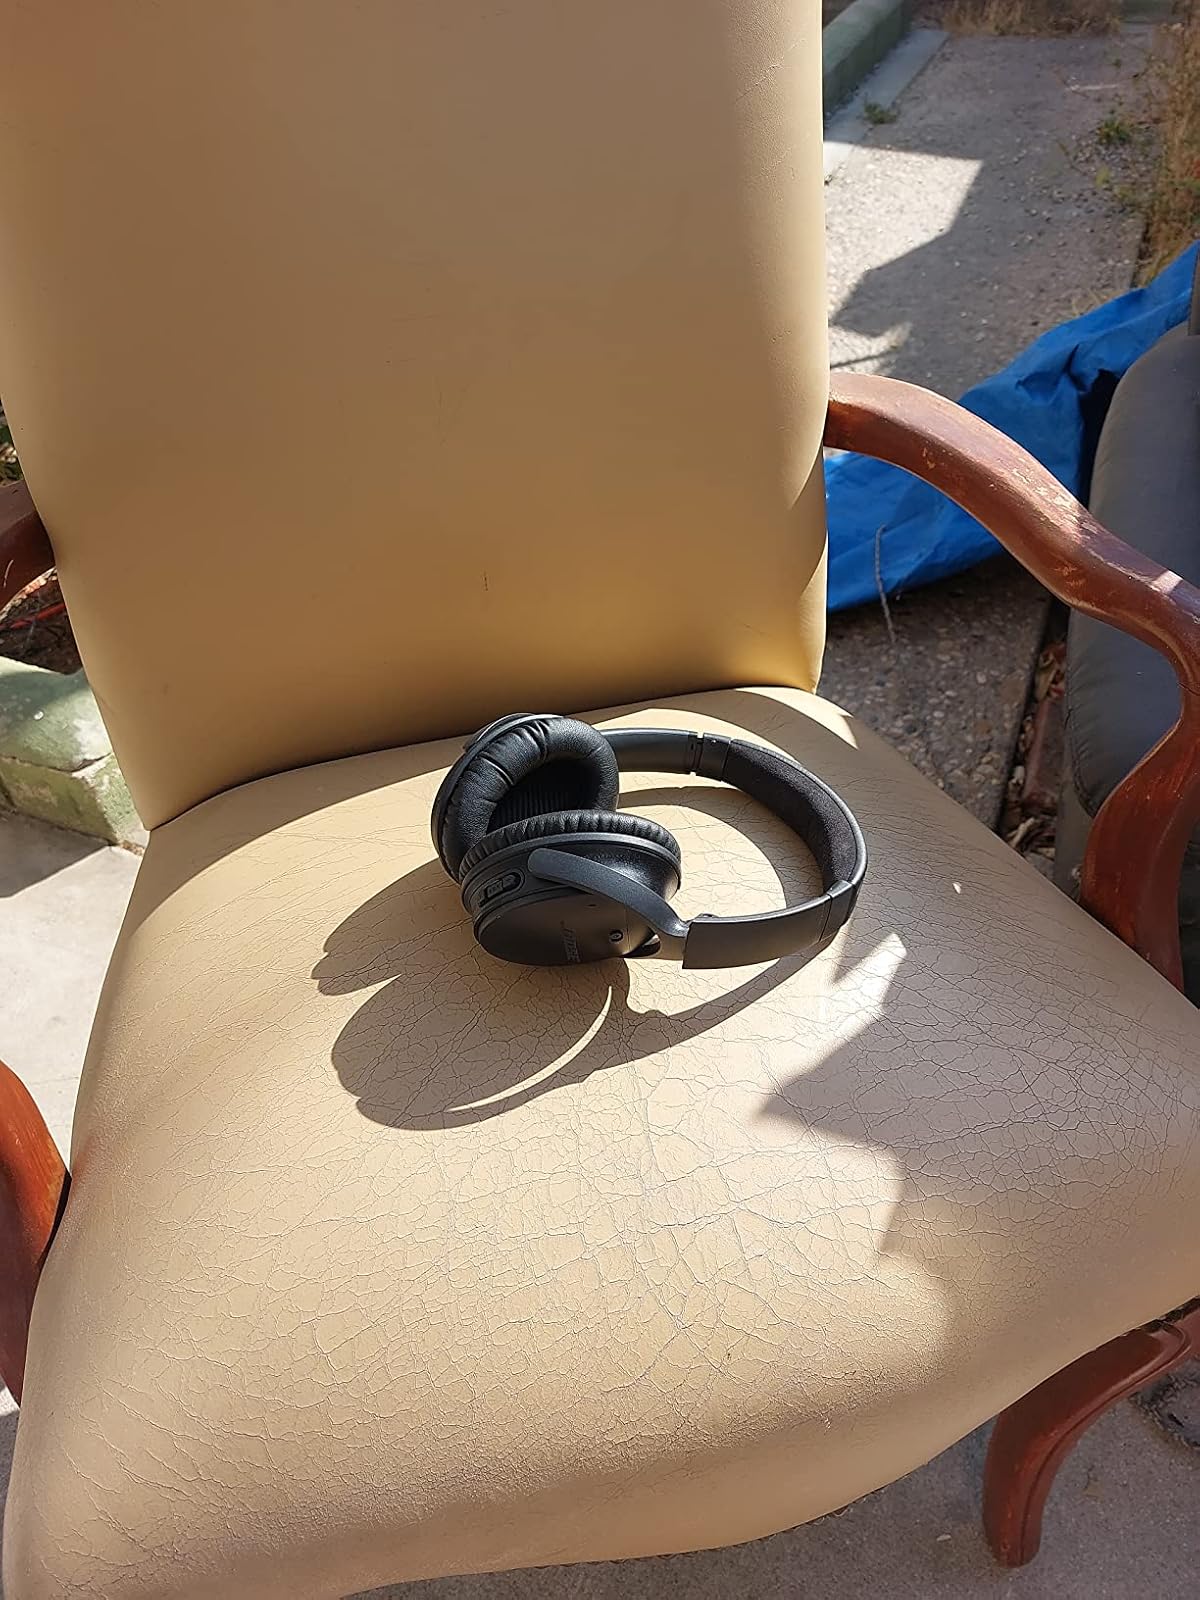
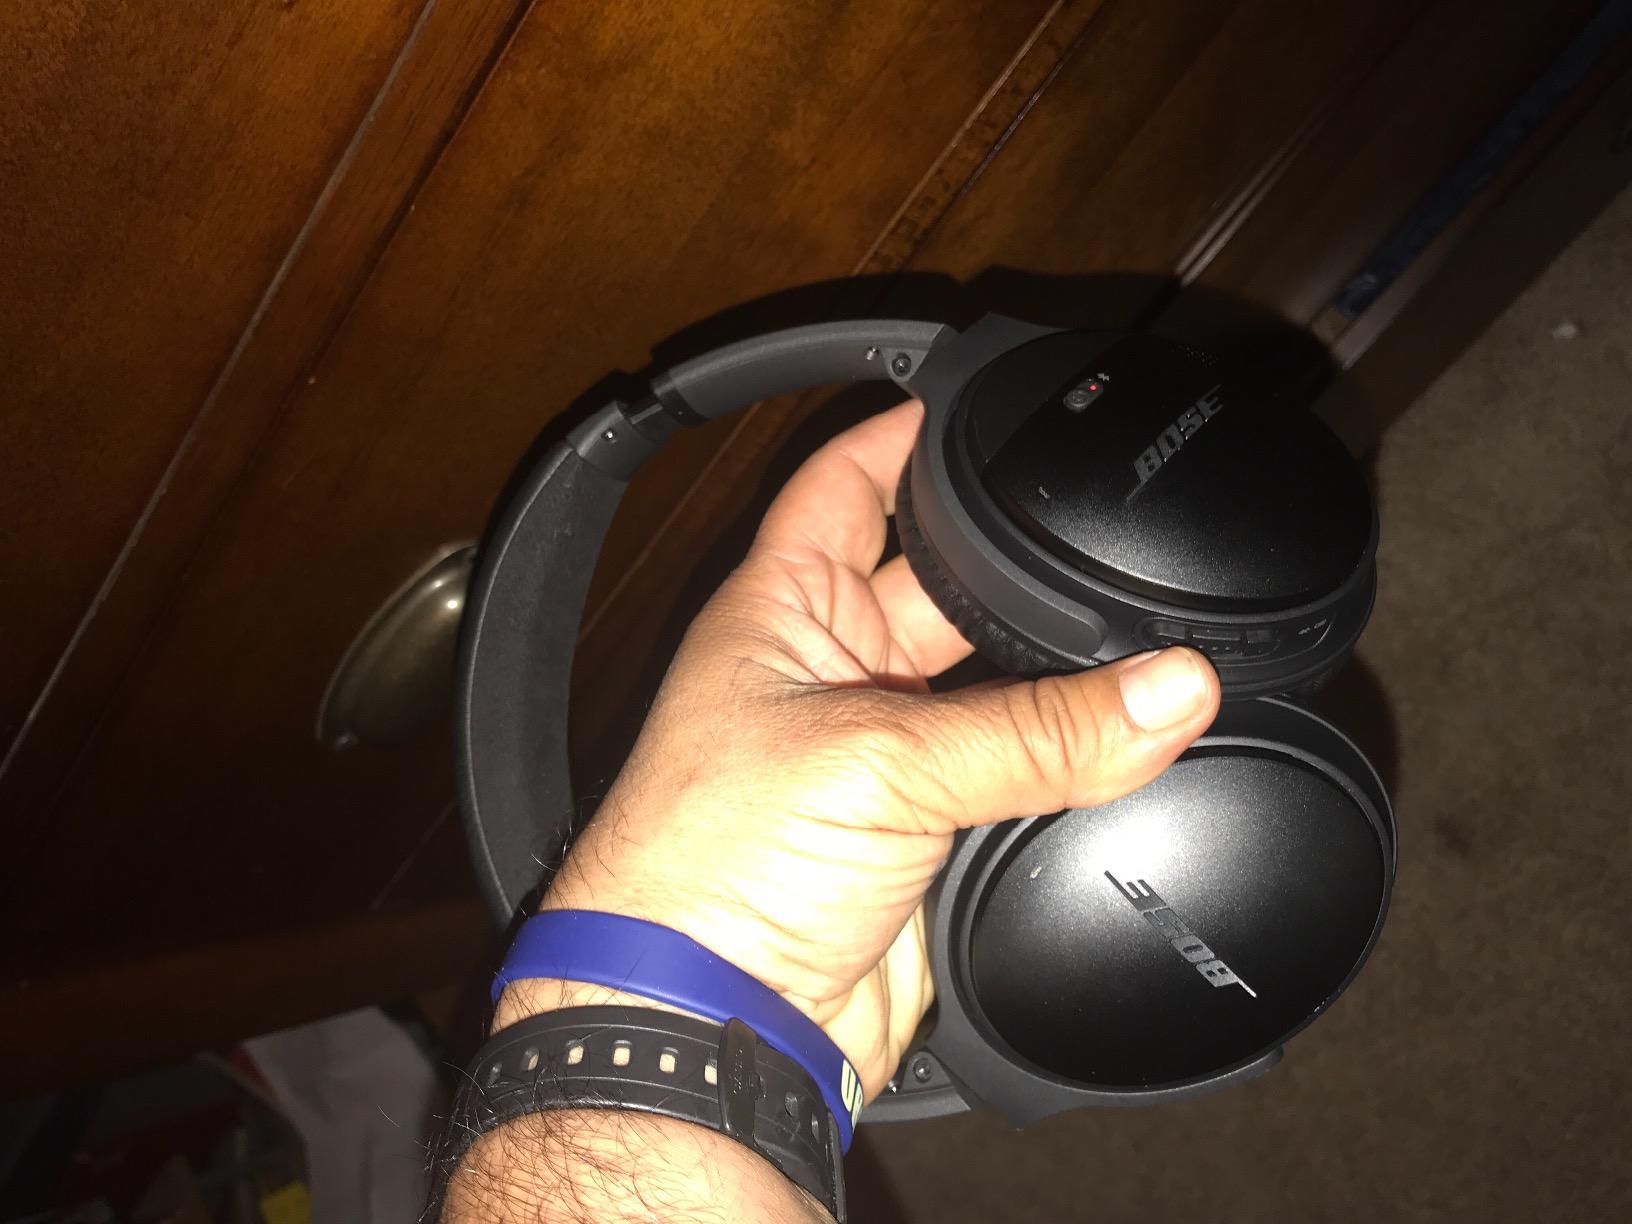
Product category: headphones
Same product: yes